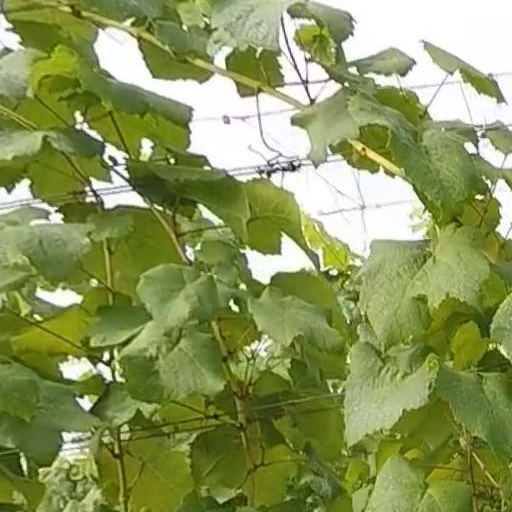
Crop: grape